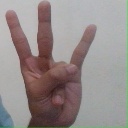
अक्षर: क्ष